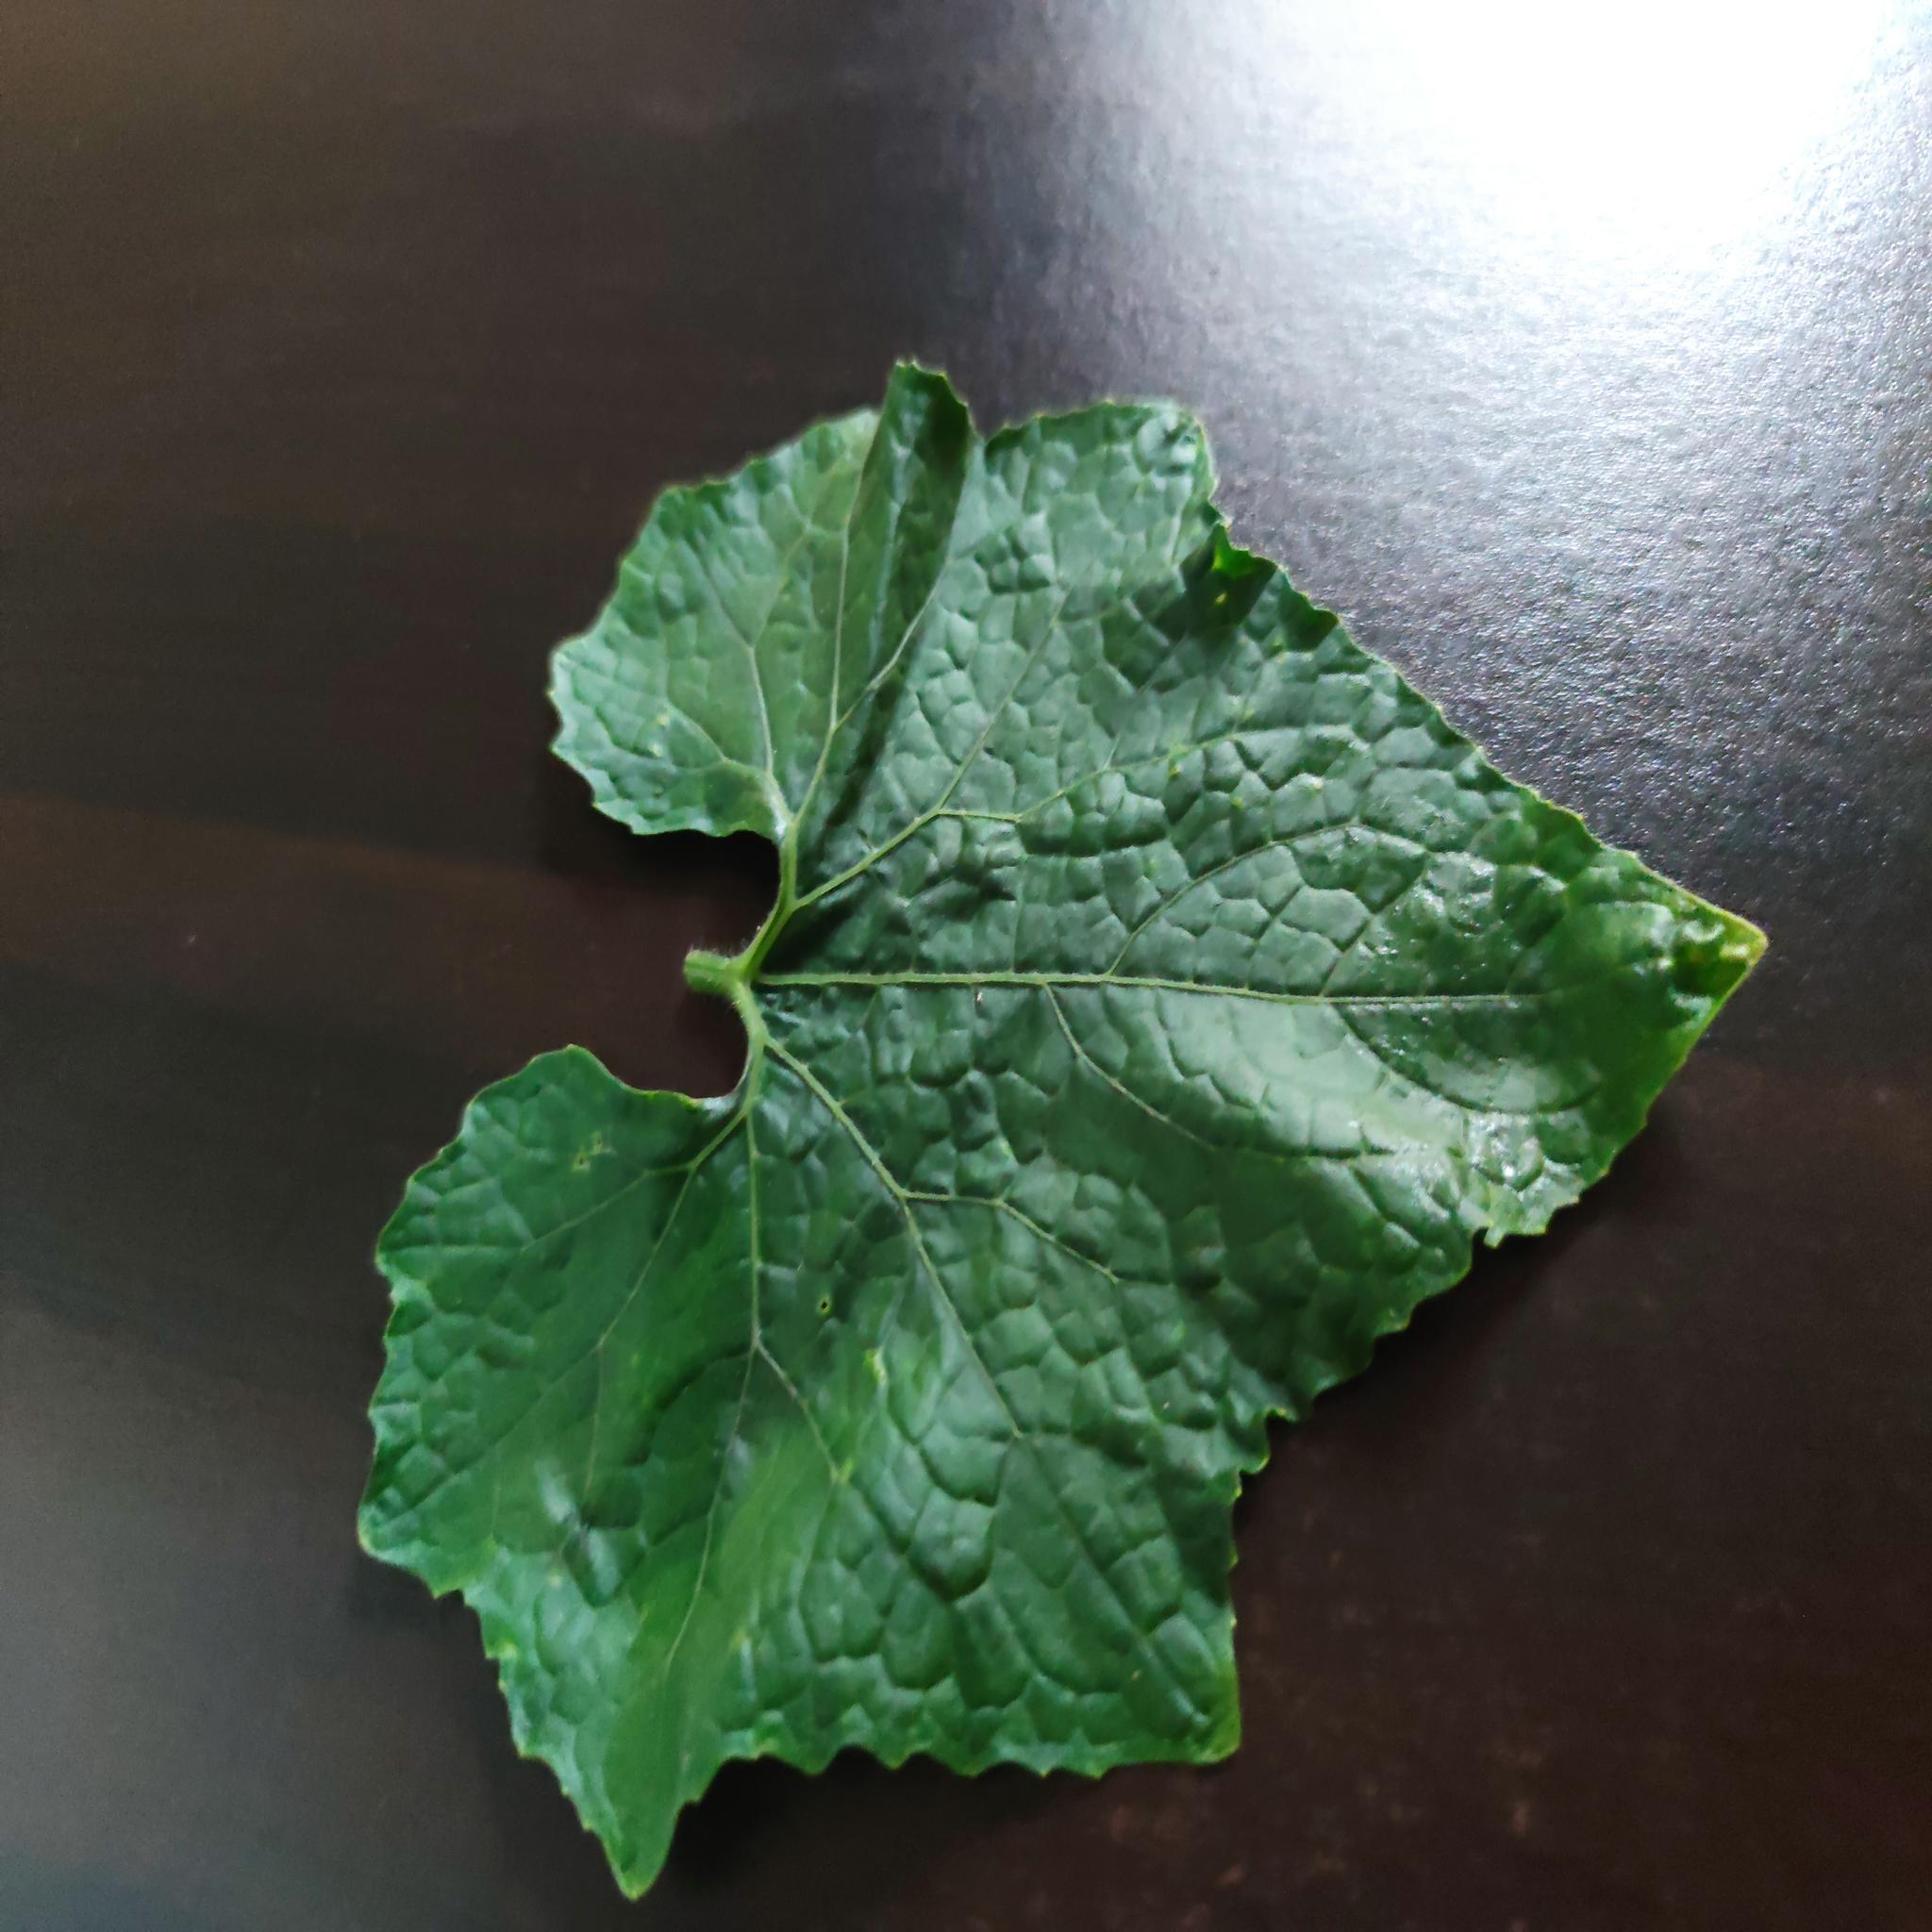
Label: Leaf curl